Cape Sebastian State Scenic Corridor

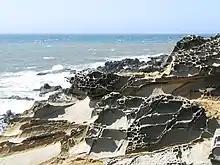
Rock formations at Cape Sebastian

Cape Sebastian State Scenic Corridor is a state park in the U.S. state of Oregon, administered by the Oregon Parks and Recreation Department. It is between Pistol River and Gold Beach on the Pacific coastline and accessed via U.S. Route 101, with a pass elevation of approximately , which is the second highest point of the highway in Oregon. The park includes an overlook and the Cape Sebastian Trail.